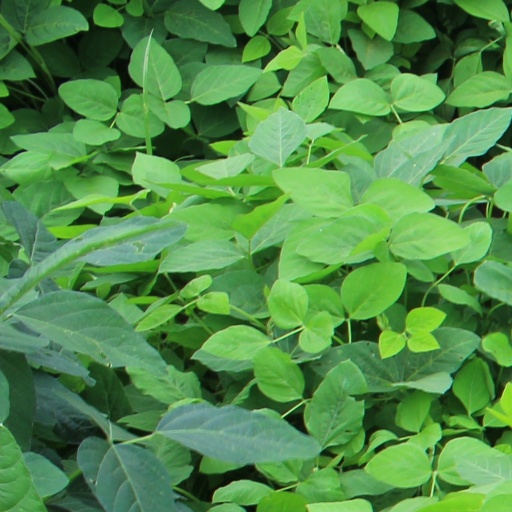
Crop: soybean